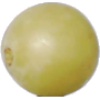
Label: Grape White 2